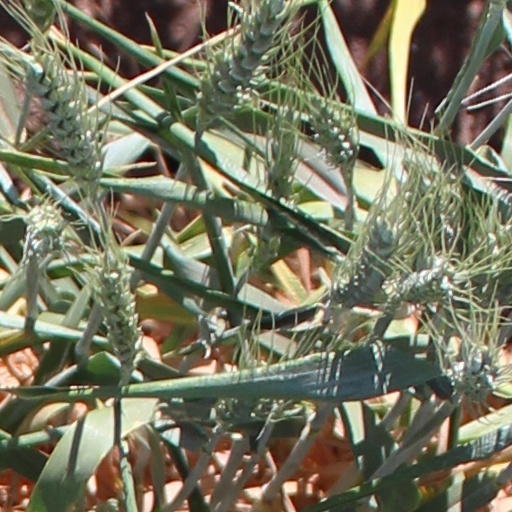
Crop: wheat